Question: What is in the backdrop?
Tambaya: Menene abinda ke bayan?
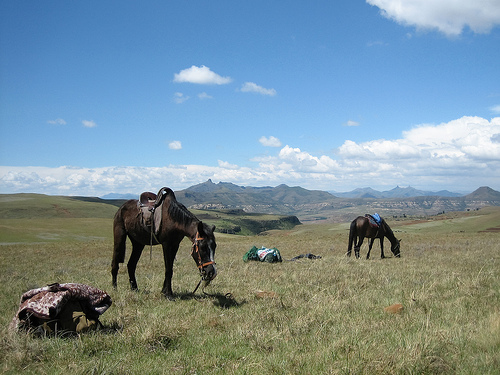
Answer: Mountains.
Amsa: Tsaunika.